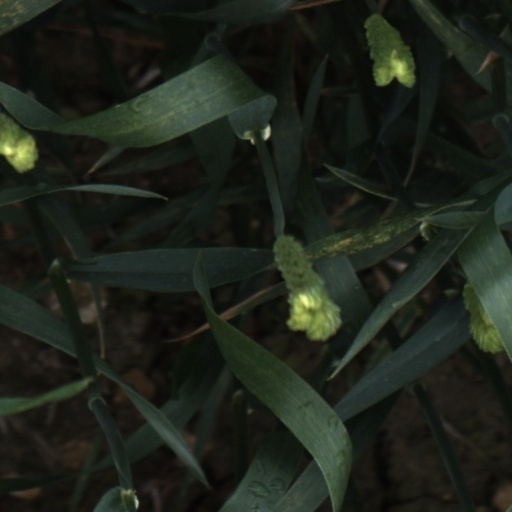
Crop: wheat